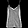
Label: T - shirt / top